Dule Temple

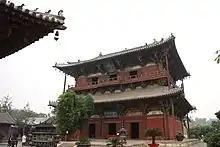
Guanyin Pavilion at Dule Temple

The Dule Temple is a Buddhist temple located in Jizhou District of suburban Tianjin, China. The temple is of historical as well as architectural significance. Its oldest surviving buildings are two timber-frame structures, the front gate and the central hall (pavilion) that houses a colossal clay statue of Shiyimian Guanyin, the eleven-headed manifestation of the Bodhisattva Guanyin (Avalokiteśvara). Both structures date back to the Liao dynasty and are among the oldest surviving wooden buildings in China. It was added in 1961 to the National Priority Protected site list as part of the .